Noel Gallagher's High Flying Birds

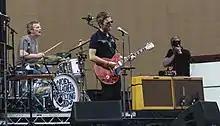
High Flying Birds performing in July 2017

Noel Gallagher's High Flying Birds are an English rock band formed in 2010 as the solo moniker of Oasis songwriter, guitarist, and vocalist Noel Gallagher. The touring band consists of former Oasis members Gem Archer (guitar), Mike Rowe (piano), and Chris Sharrock (drums), as well as former Zutons bassist Russell Pritchard. The band has also had a variety of guests contribute to albums such as the Crouch End Festival Chorus, Amorphous Androgynous, Johnny Marr, and Paul Weller.